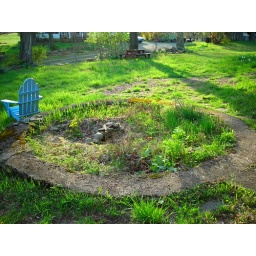
herb garden in silo foundation outside barn kitchen door